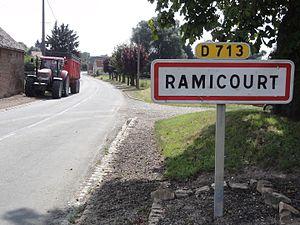
Ramicourt est une commune française située dans le département de l'Aisne, en région Hauts-de-France.